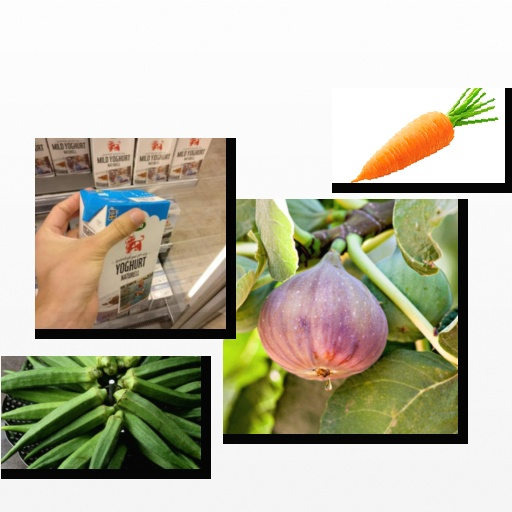
Food items: okra, fig, carrot, ridge_gourd, natural_yogurt